John Pearson (bishop)

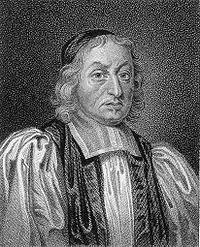
Bishop Pearson

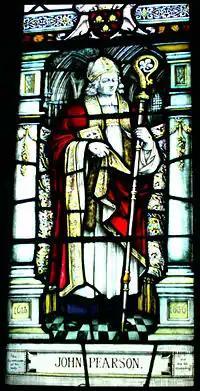
John Pearson in a Chester Cathedral stained glass window

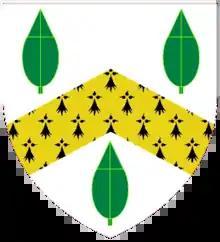
Arms: Argent a chevron Erminois between three leaves Vert.

John Pearson (28 February 1613 – 16 July 1686) was an English theologian and scholar. He served with the Cavaliers in the English Civil War, acting as a chaplain to George Goring's forces.